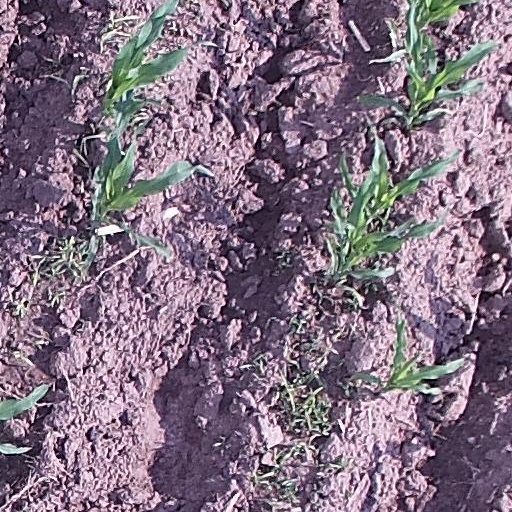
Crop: maize; corn